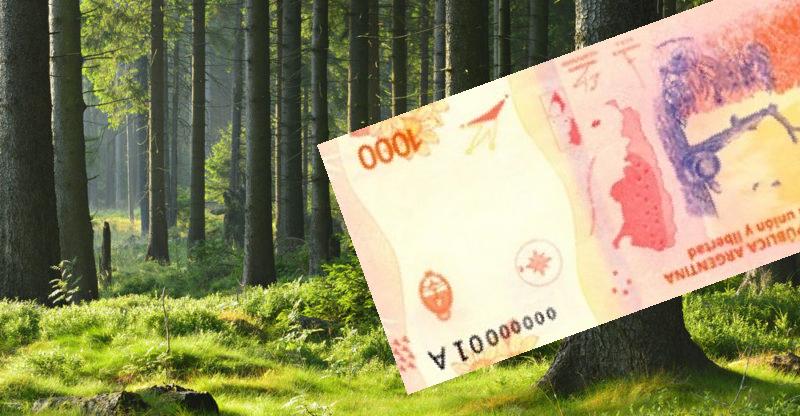
Denominación: 1000